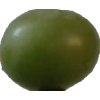
Label: grape